History of Speyer

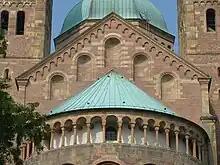
The eastern apsidal end, showing encircling gallery

The result was “an interior of monumental power, albeit stark and prismatic when compared with contemporary French buildings, but one which conveys an impression of Roman "gravitas", an impression singularly appropriate for a ruler with the political pretensions of Henry IV.”